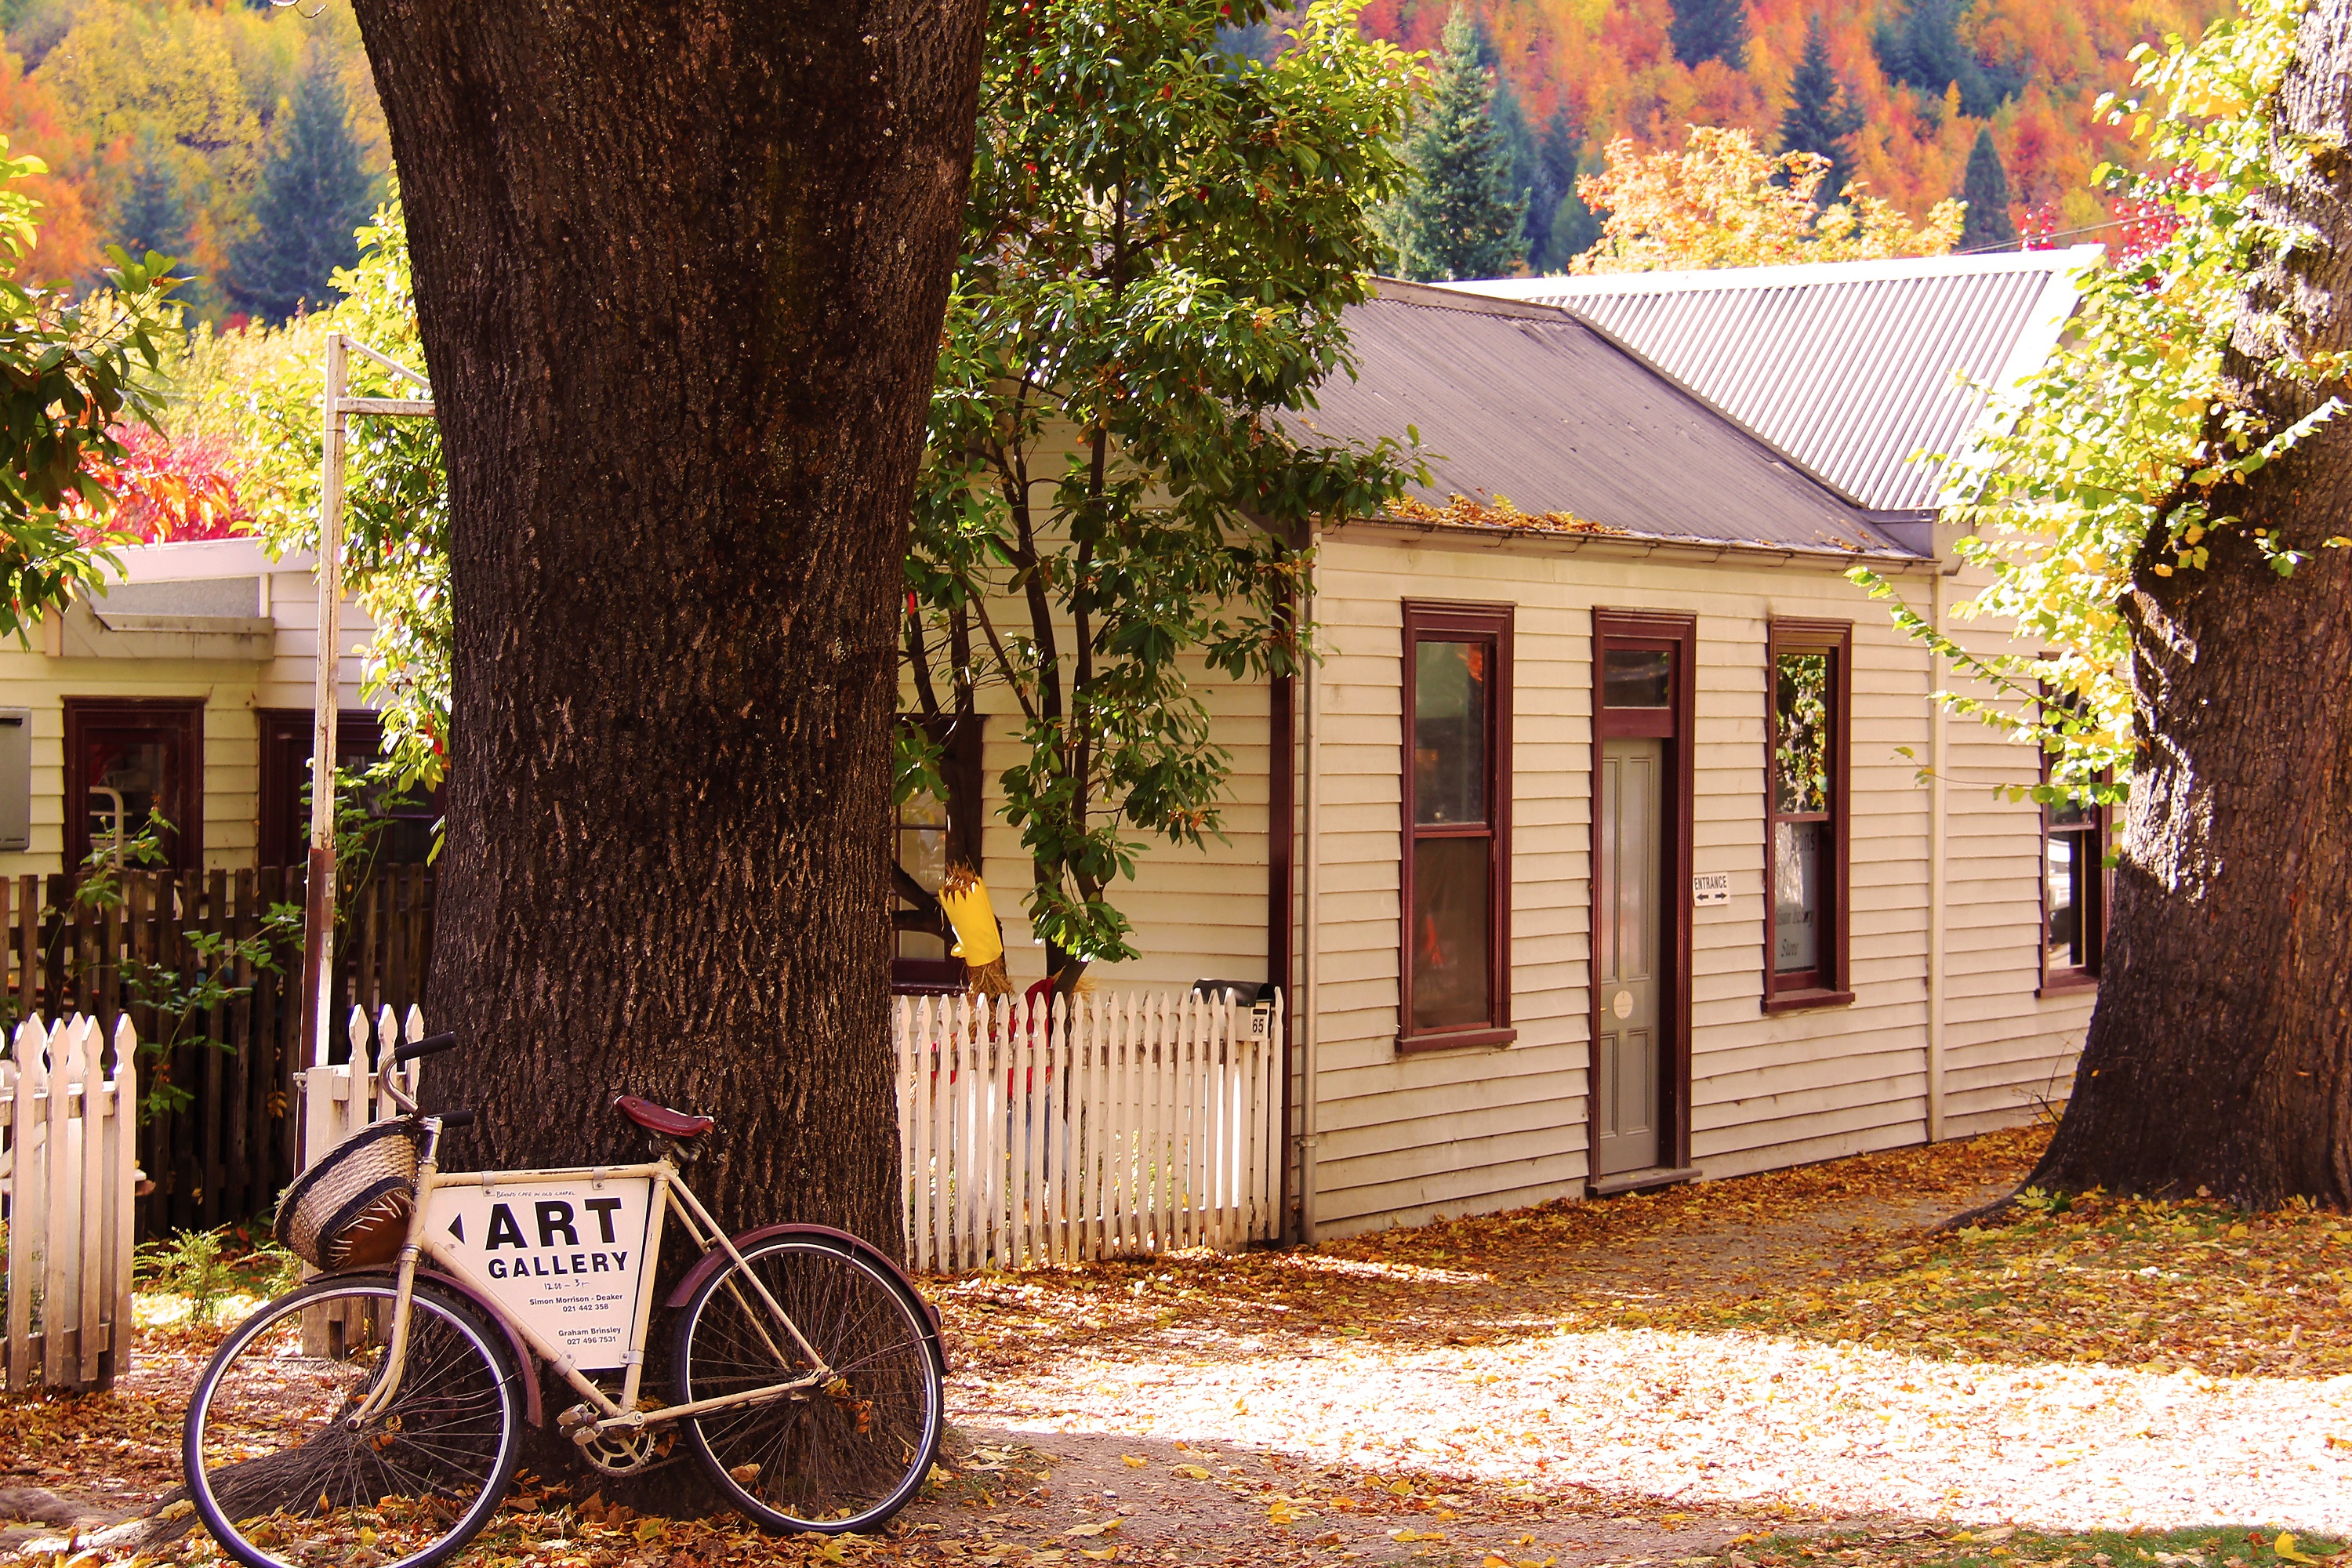
tree, cold, farm, lawn, house, fall, flower, home, shed, village, cottage, autumn, backyard, historic, colorful, garden, colors, new zealand, beauty, amazing, beautiful, famous, estate, arrowtown, yard, autumn leaves, popular, rural area